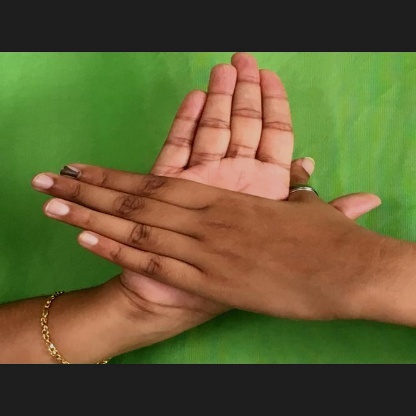
Mudra: Chakra